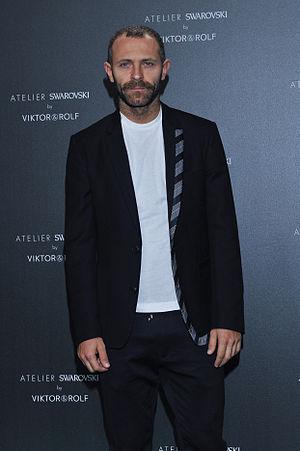
Stefano Rosso est le PDG d'OTB Group et directeur général de Red Circle Investments, siégeant au conseil des directeurs de H-Farm et EcorNaturaSì. Il est également président de l’équipe Bassano Virtus 55 Soccer et conseiller fédéral de la Fédération italienne de football. Il est également le cofondateur de la Red Room Party.